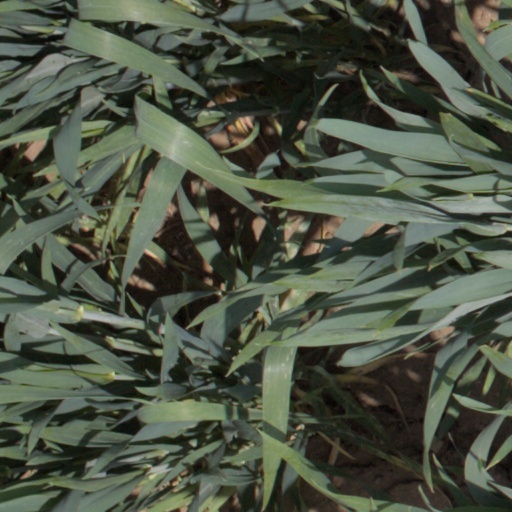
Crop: wheat